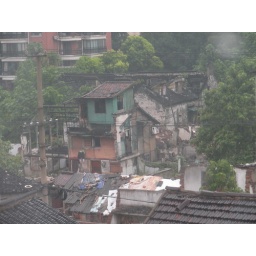
Looking out the window of our sourcing office in Shanghai.